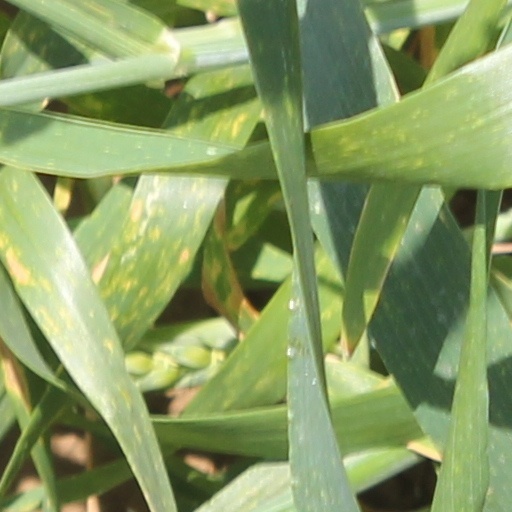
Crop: wheat